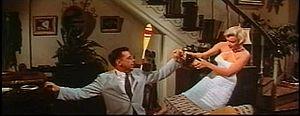
Sept ans de réflexion est un comédie américaine de Billy Wilder, sortie en 1955.